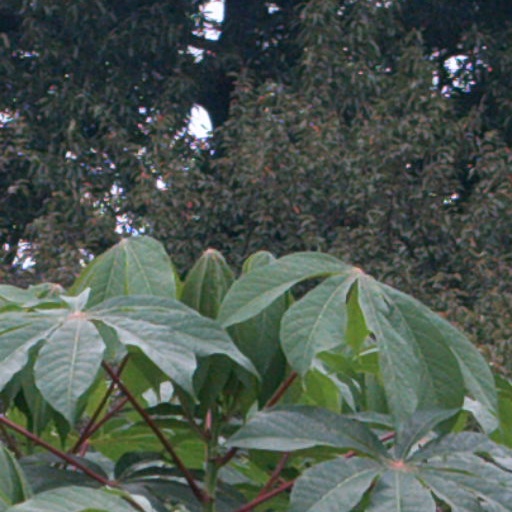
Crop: cassava